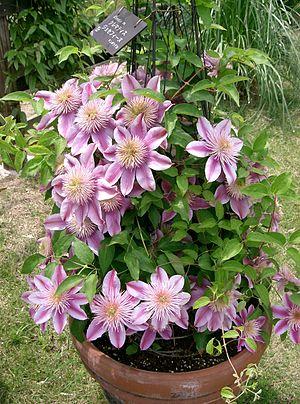
La clématite patens 'Evijohill' PBR & PPaf, est un cultivar de clématite découvert en 1980 par Josephine Hill en Angleterre. Elle porte le nom commercial de clématite Josephine 'evijohill' PBR & PPaf.